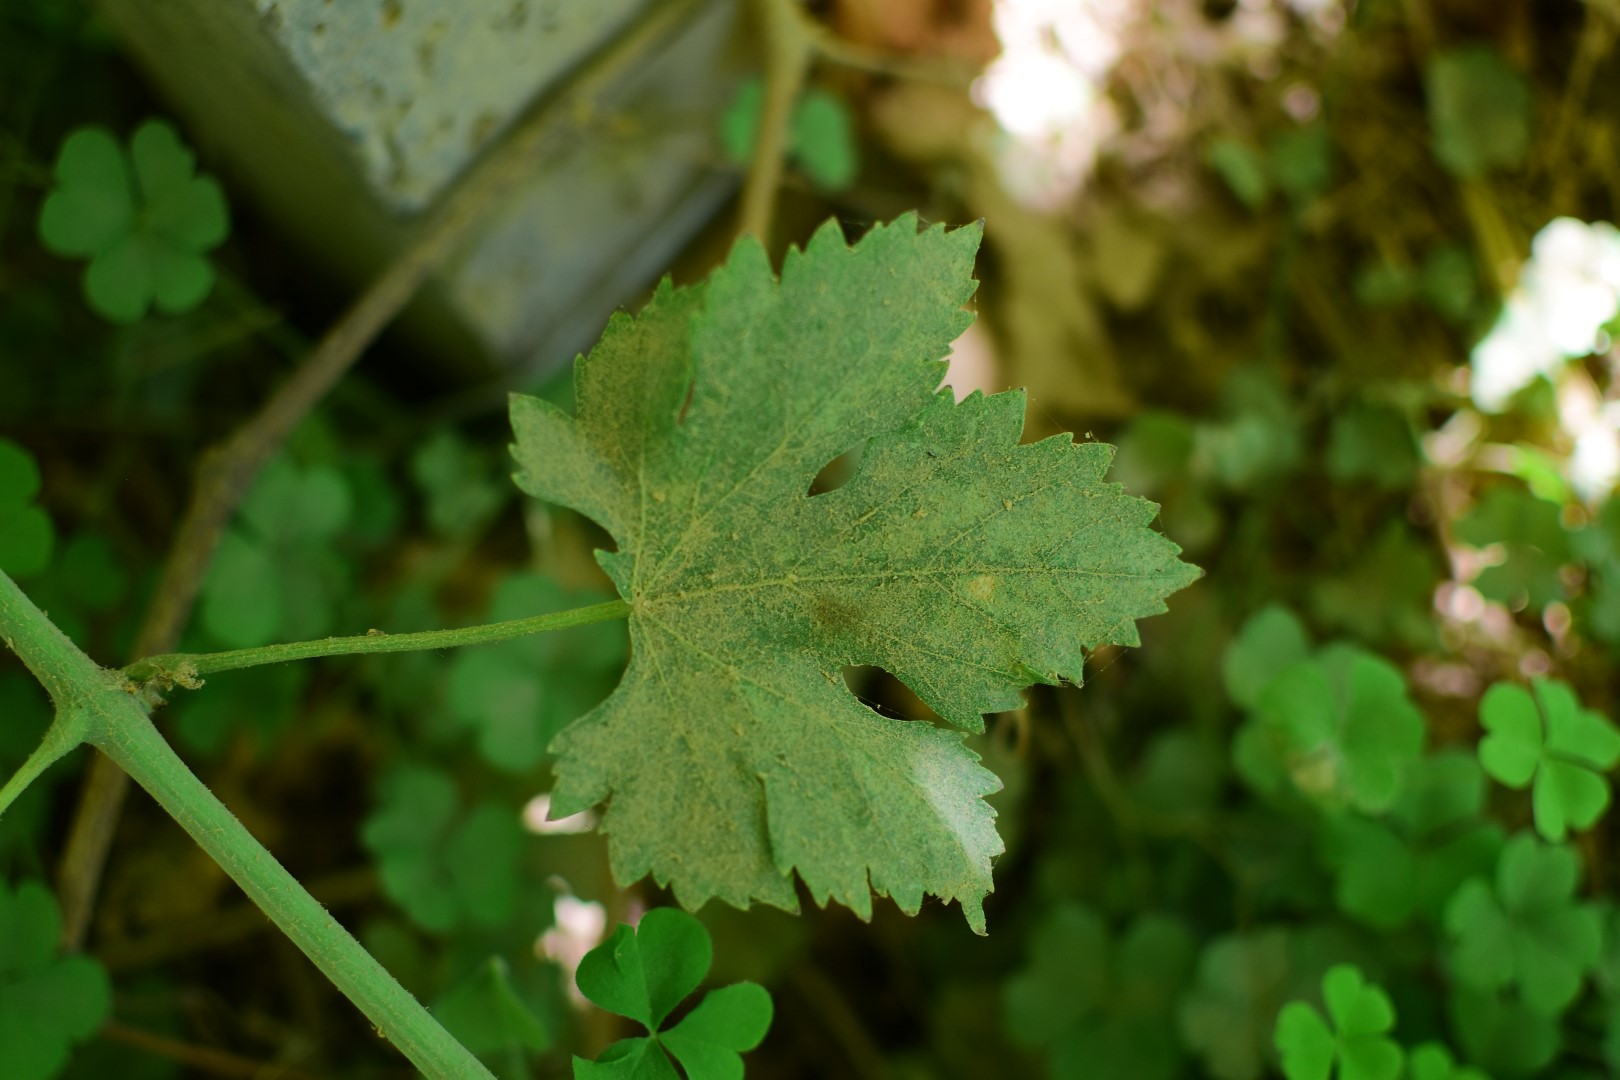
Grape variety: Halawani